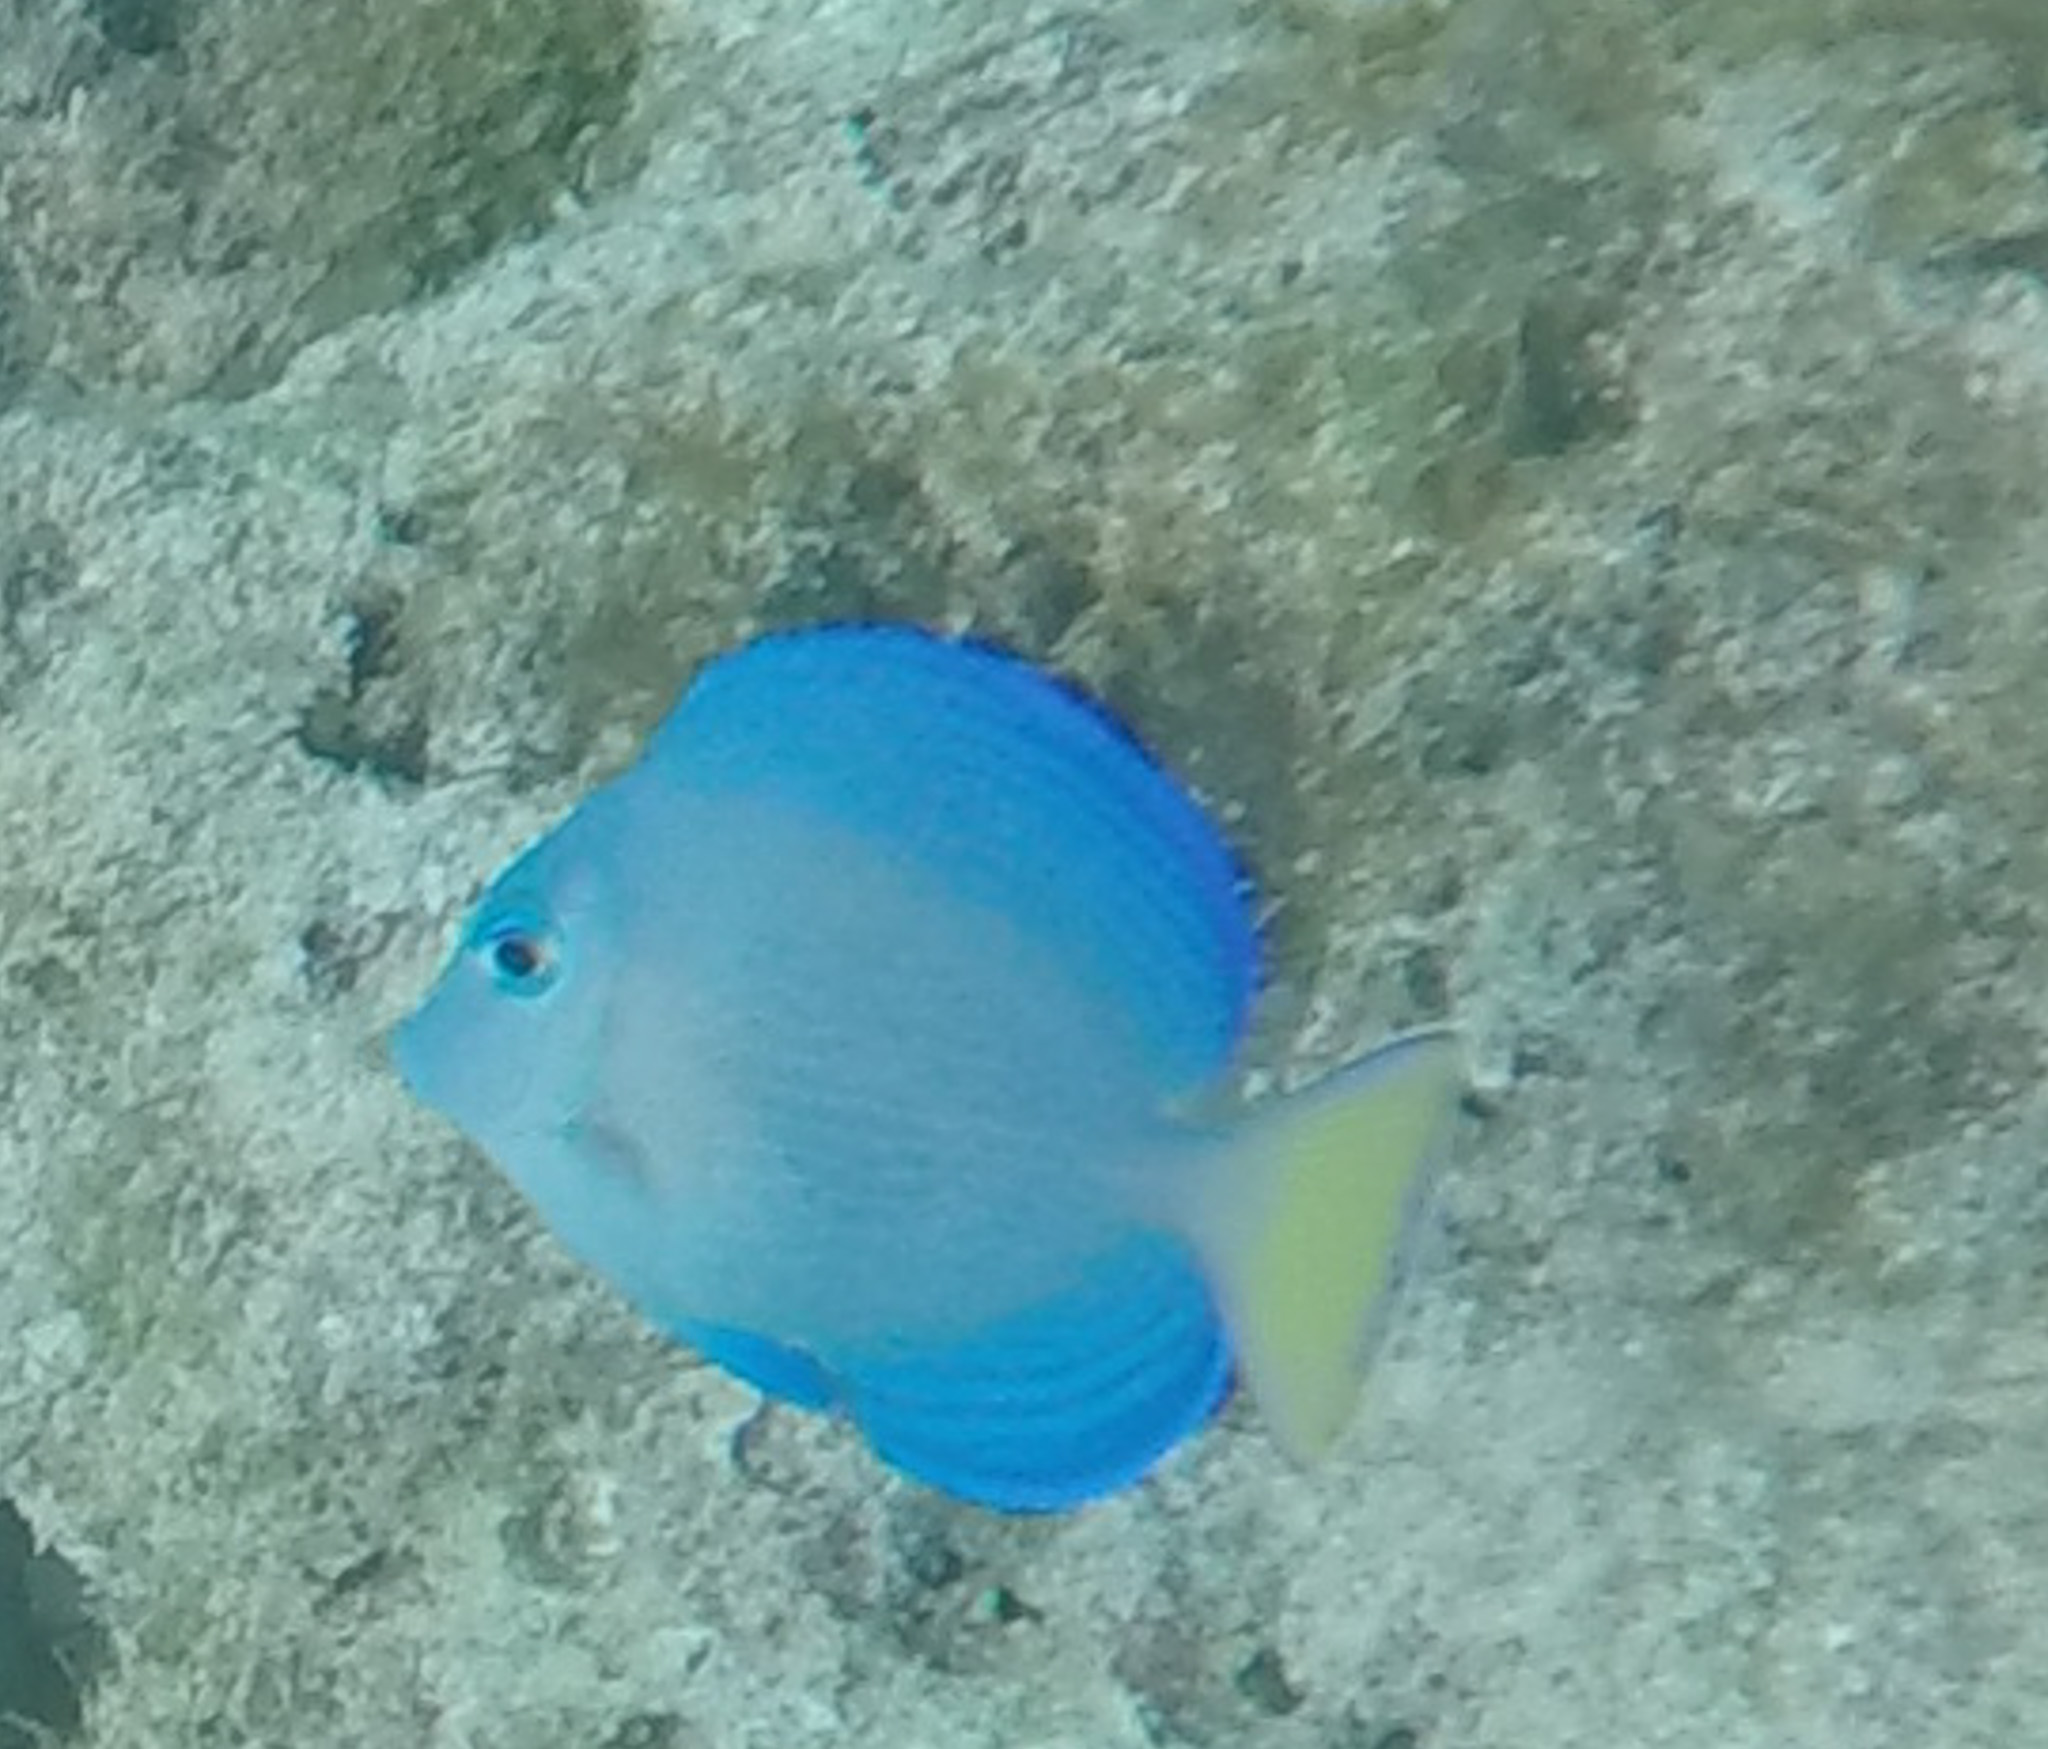
Acanthurus coeruleus (Atlantic Blue Tang)